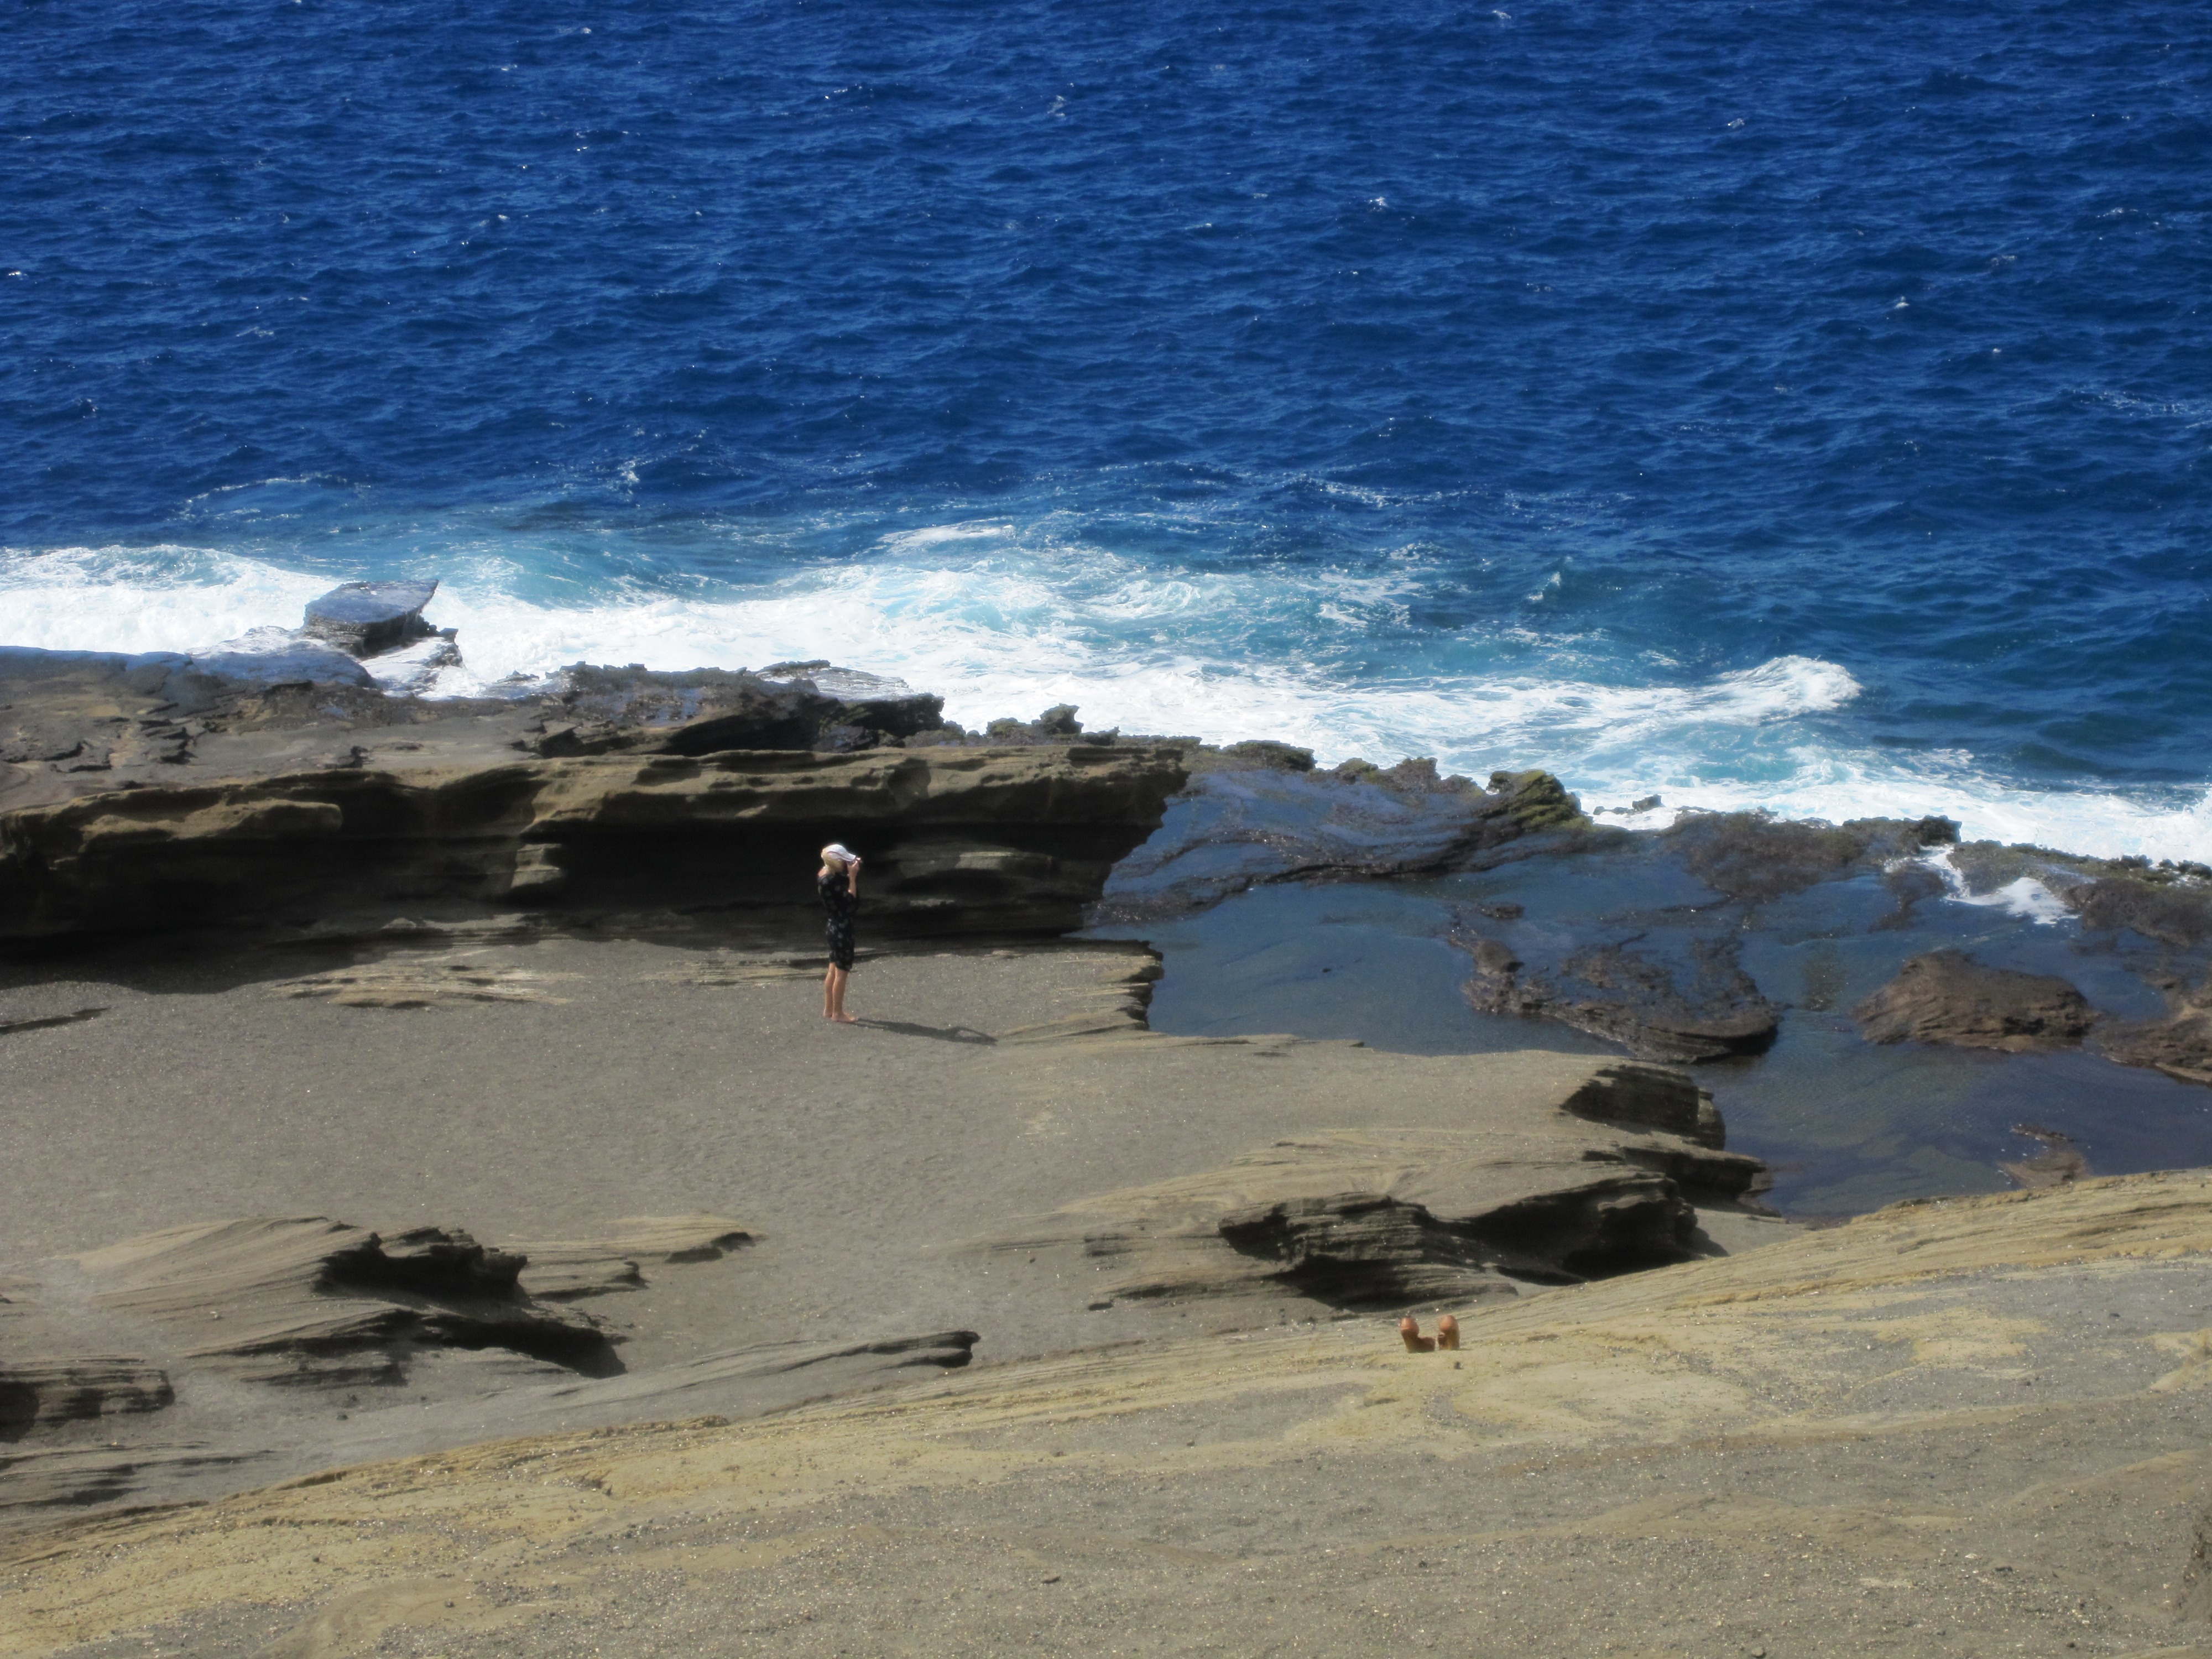
beach, sea, coast, sand, rock, ocean, woman, shore, wave, travel, cliff, cove, holiday, bay, island, blue, hawaii, terrain, body of water, stones, oahu, cape, wind wave